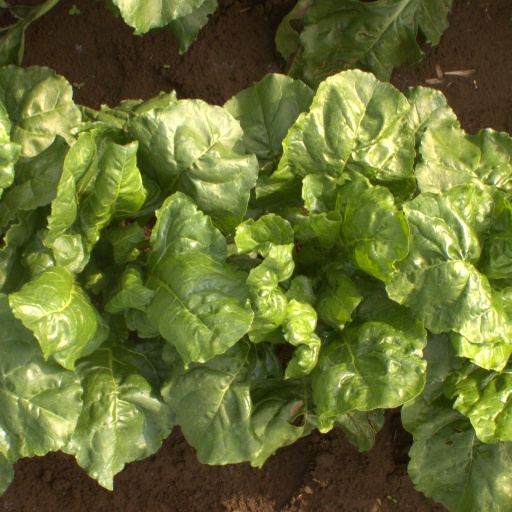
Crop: sugar beet